Santa Clara Broncos football

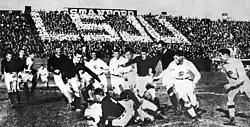
Santa Clara played the Atlantic Coast Big Game (rugby football rules) from 1915 to 1917, replacing University of California which had resumed football

'The Little Big Game' was played annually between the 2 rival Catholic institutions located in the San Francisco Bay Area. The name was reference to 'The Big Game' rivalry between larger Bay Area universities, Stanford and Berkeley.